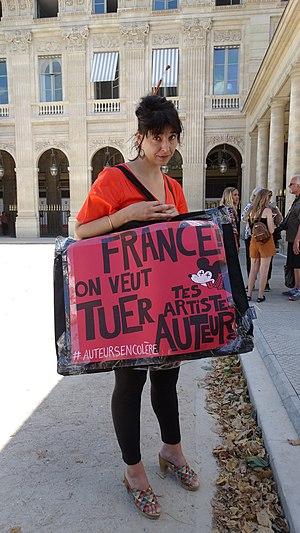
L'artiste plasticienne et autrice française Pauline Kalioujny présente au happening des funérailles du Livre de Demain organisé par la Charte des auteurs et des illustrateurs jeunesse le 9 juillet 2018 dans le Jardin du Palais-Royal, à Paris.
La Charte des auteurs et des illustrateurs jeunesse est une association loi de 1901 créée en 1975 dont l'objectif est de défendre les droits des auteurs et illustrateurs jeunesse et de valoriser la littérature jeunesse. Elle a reçu l'agrément du ministère de la Jeunesse et des Sports. Ses actions sont notamment subventionnées par le ministère de la Culture, la SOFIA, la Mairie de Paris, la SAIF et l’ADAGP. Le président actuel est Guillaume Nail, les vice-présidentes sont Samantha Bailly et Sandrine Bonini.